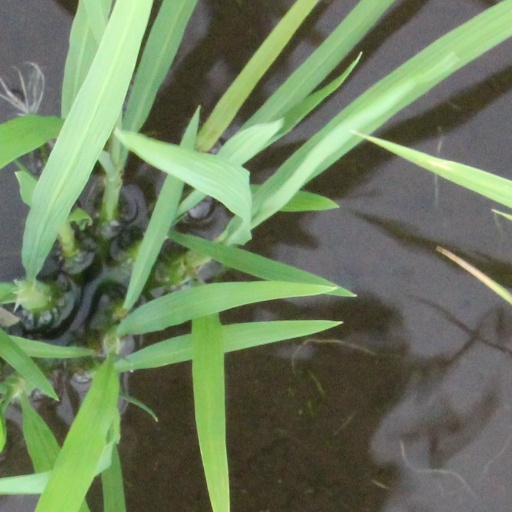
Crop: rice